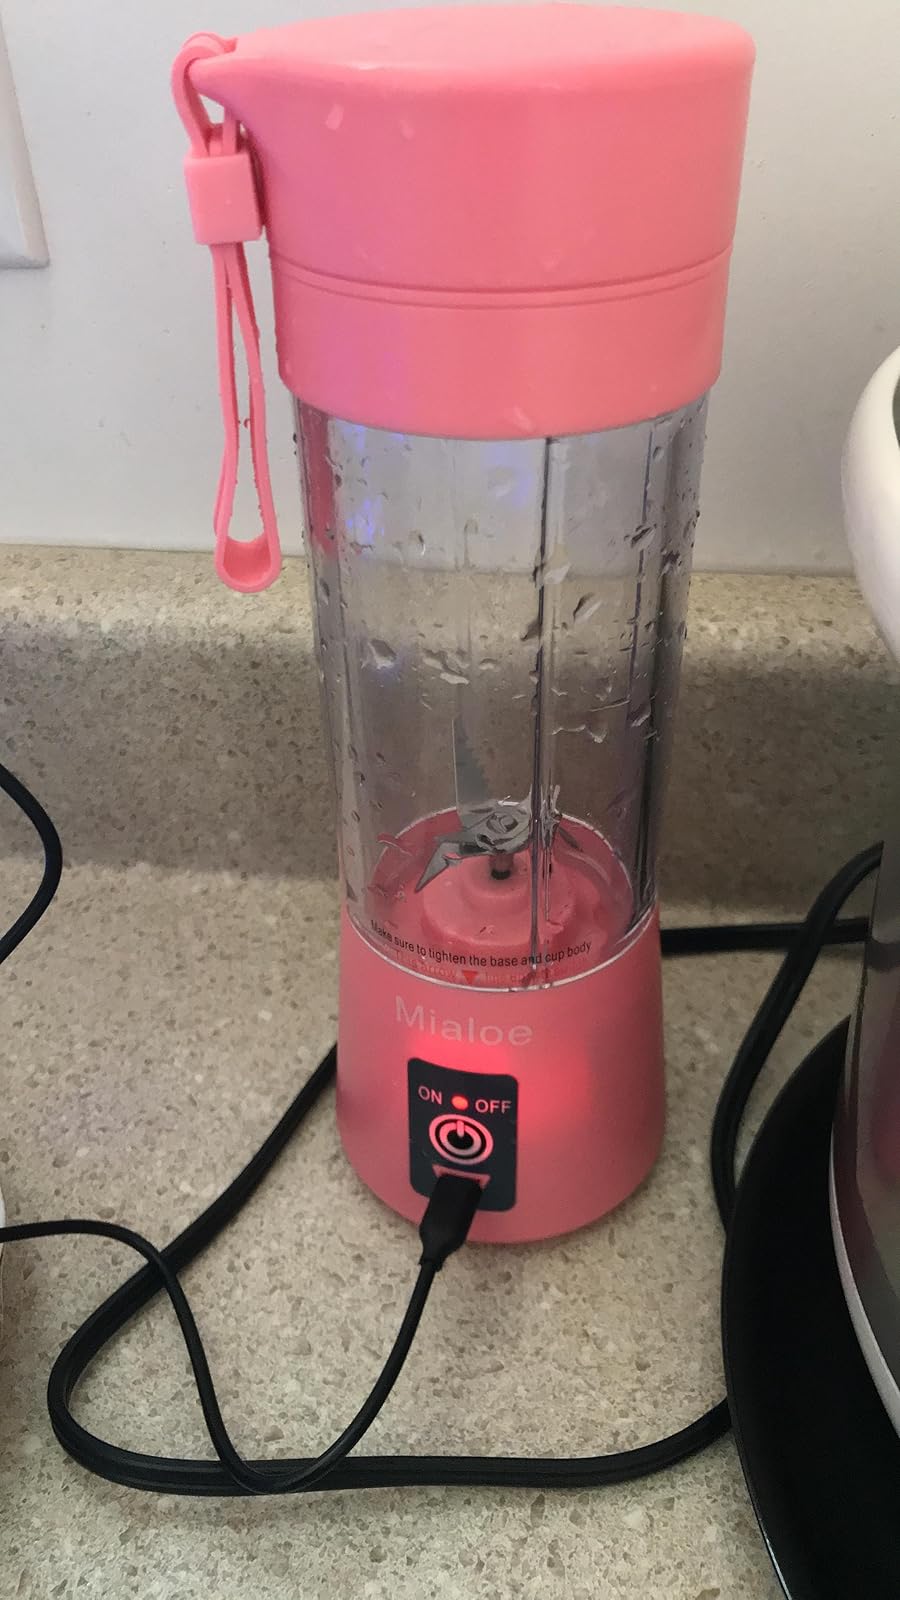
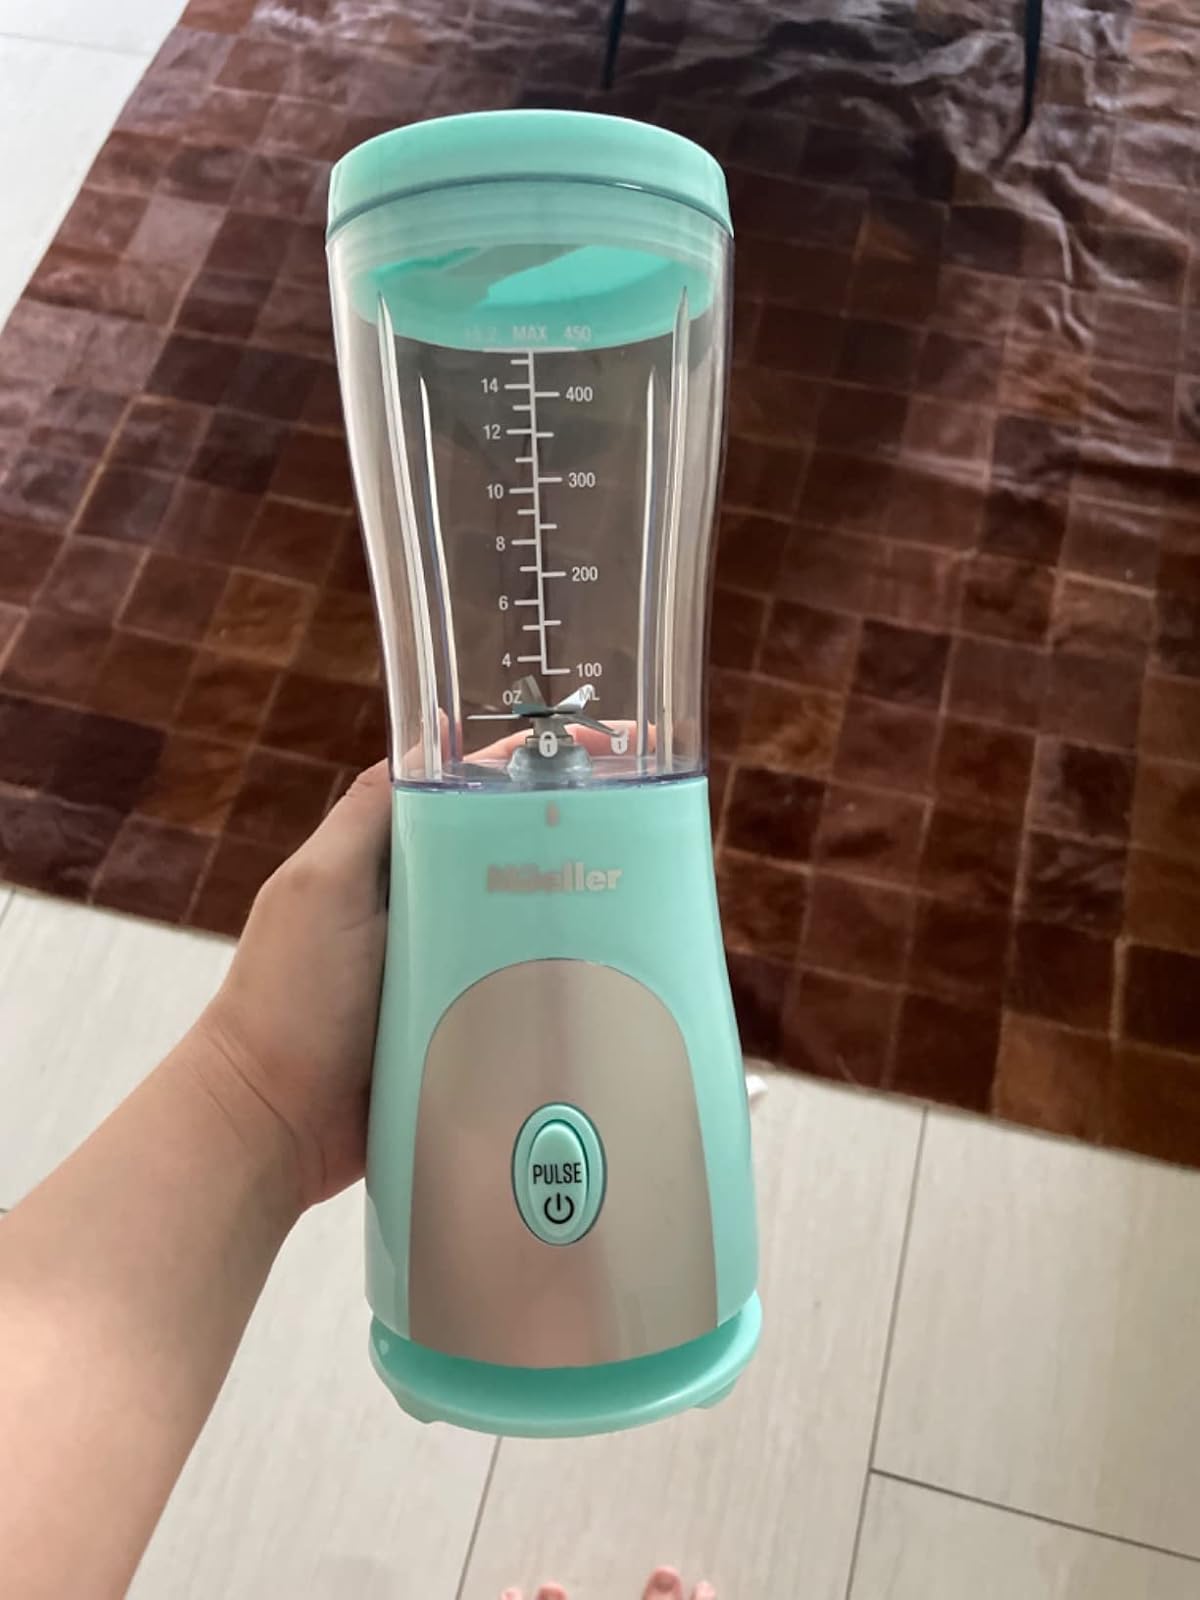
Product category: items_blender
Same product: no